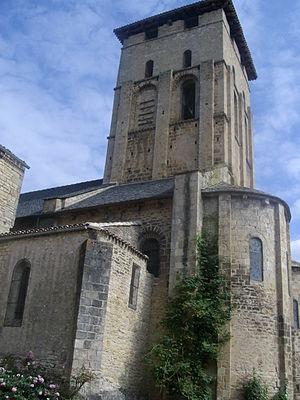
Varen est une commune française située dans le département de Tarn-et-Garonne, en région Occitanie.
Cet article recense les monuments historiques français classés en 1846.